Dracula

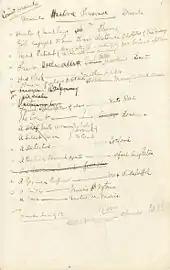
Handwritten notes about the novel's characters

Folkloric vampires predate Stoker's Dracula by hundreds of years. Stoker adopted some characteristics of folkloric vampires for his own, such as their aversion to garlic and staking as a means of killing them. He invented other attributes—for example, Stoker's vampires must be invited into one's home, sleep on earth from their homeland and have no reflection in mirrors. Sunlight is not fatal to Dracula in the novel—this was an invention of the unauthorised "Dracula" film "Nosferatu" (1922)—but it does weaken him. Some of Stoker's inventions applied unrelated lore to vampires for the first time; for example, Dracula has no reflection because of a folkloric concept that mirrors show the human soul. Some Irish scholars have suggested Irish folklore as an inspiration for the novel, for example the revenant Abhartach, and the 11th-century High King of Ireland Brian Boru. "Dracula" scholar Elizabeth Miller notes that in his childhood Stoker was exposed to supernatural tales and Irish oral history involving premature burials and staked bodies.